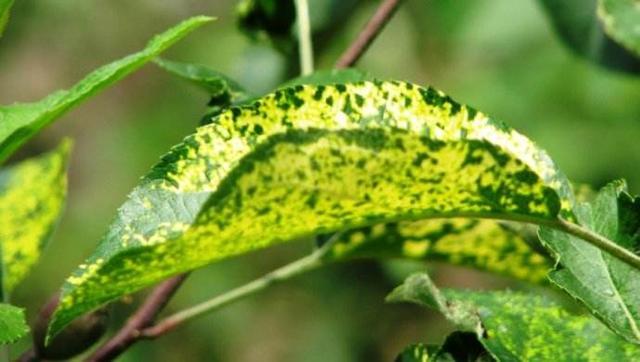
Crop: apple
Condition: mosaic_virus